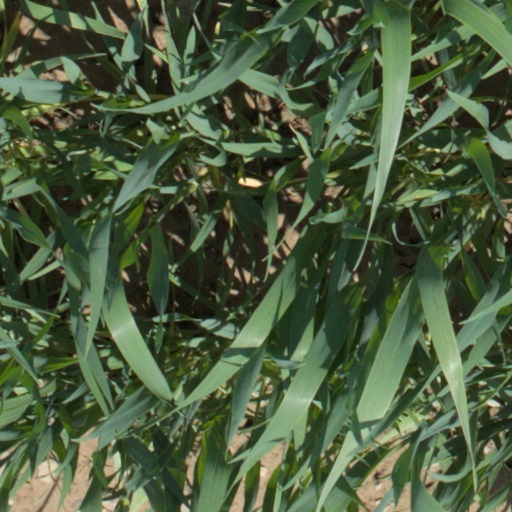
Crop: wheat